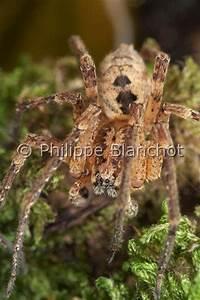
spider